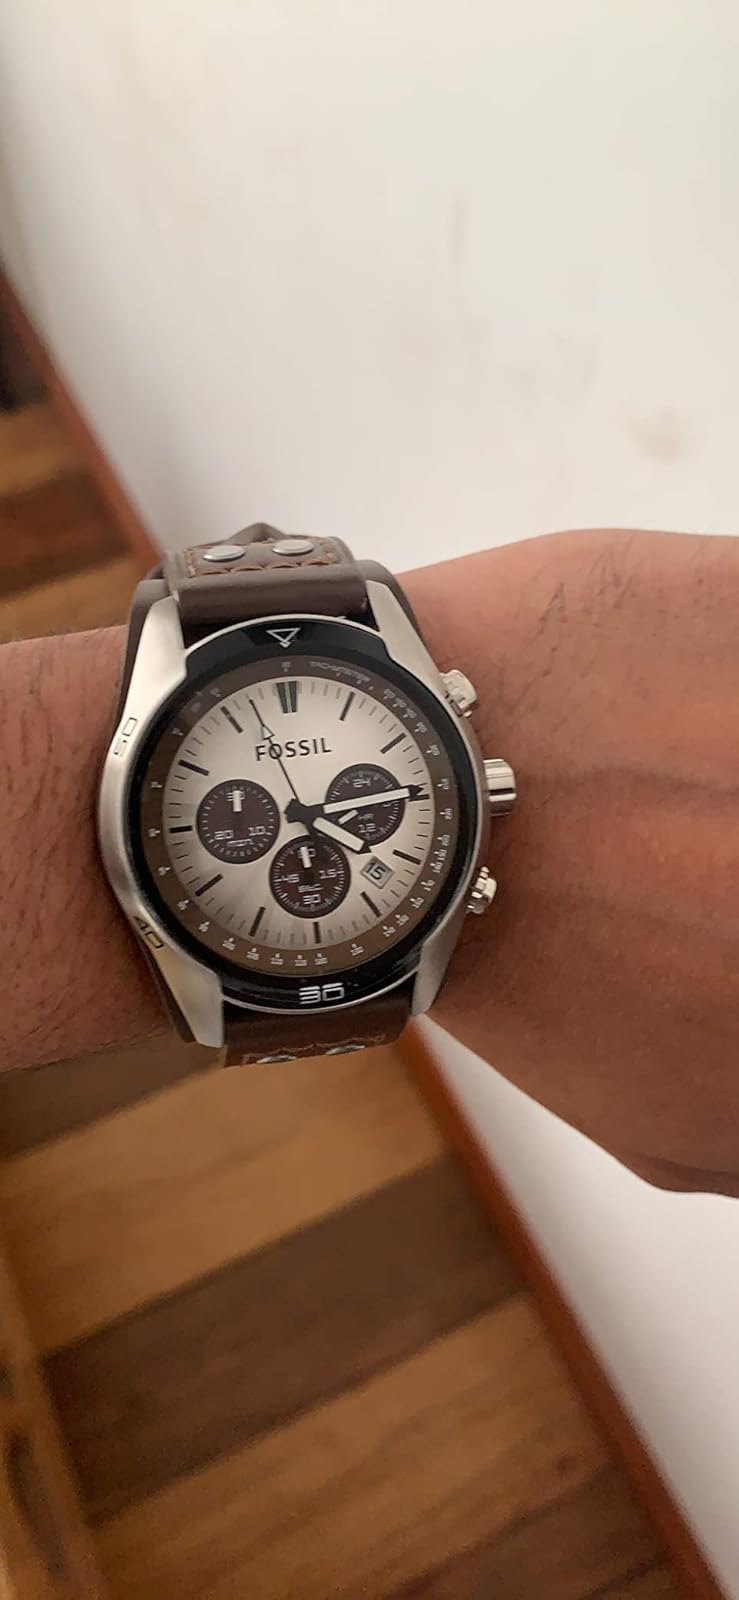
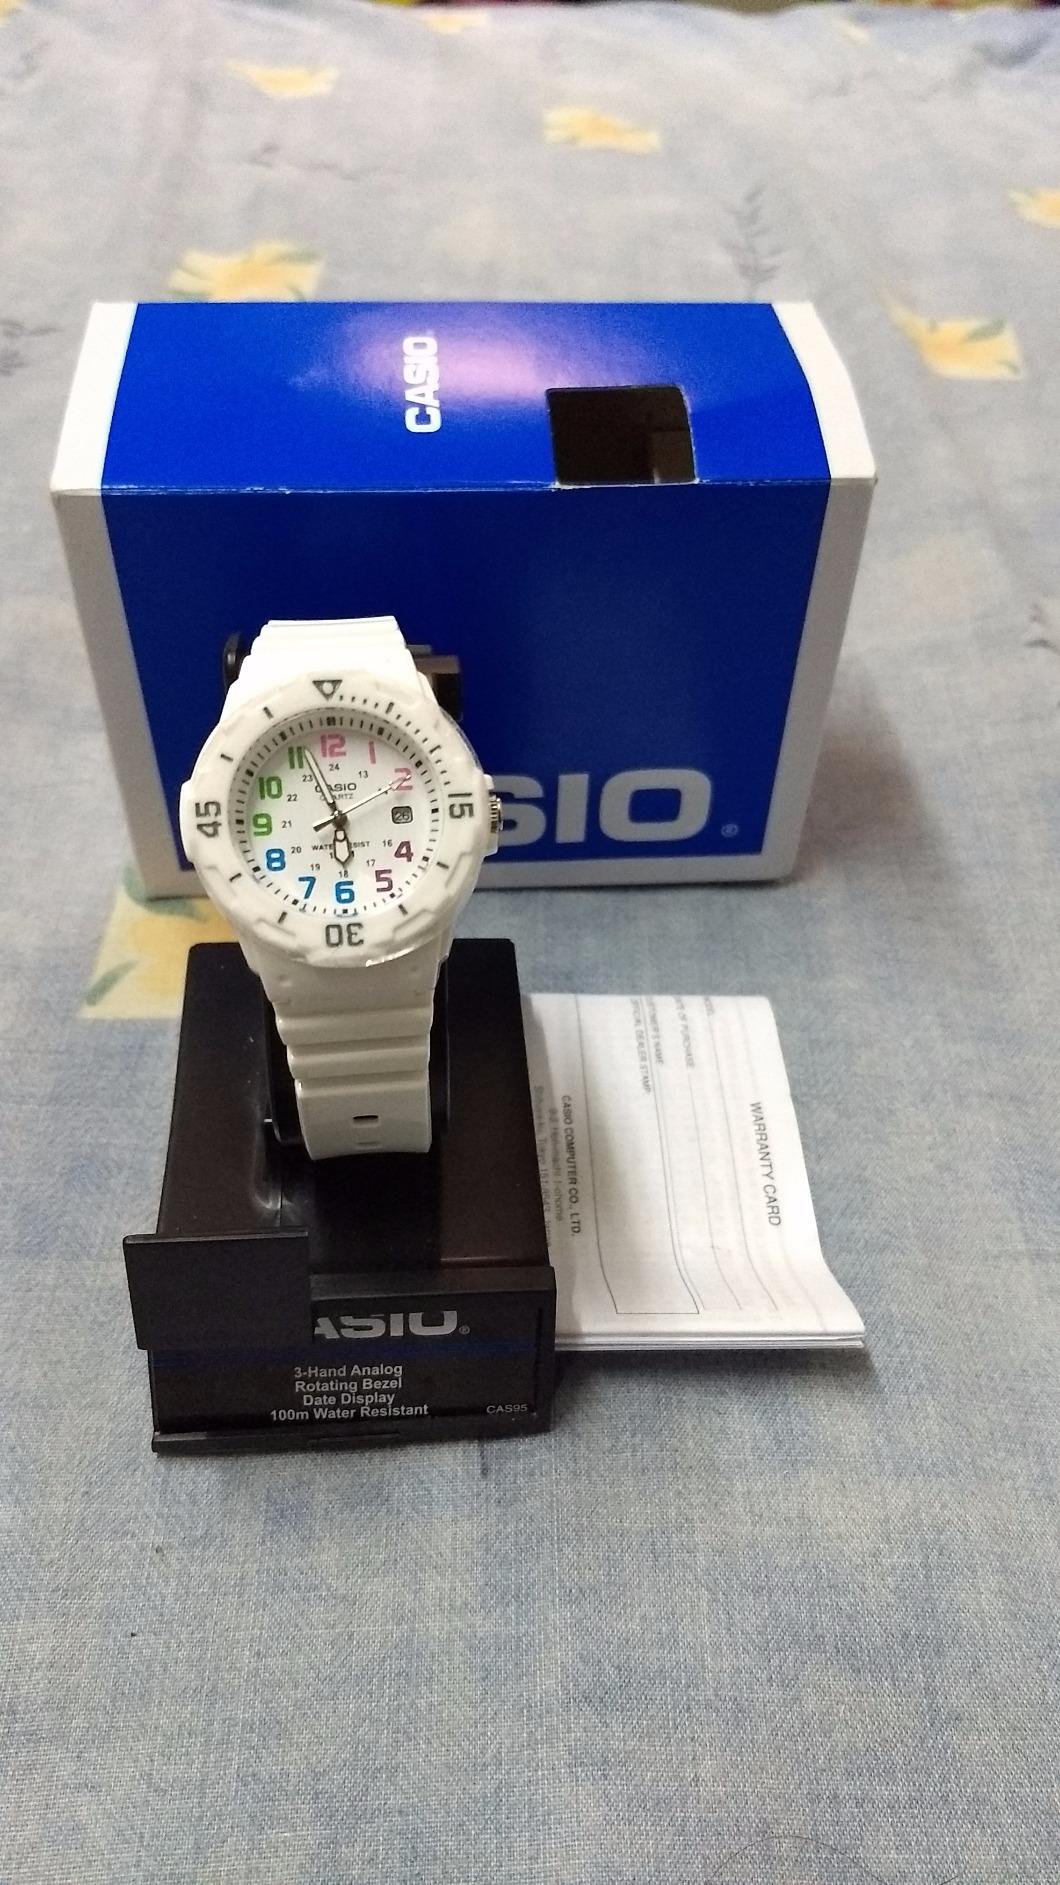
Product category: accessories_watch
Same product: no